William Crabtree

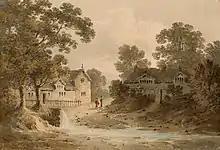
Broughton Spout by James Bourne (1773-1854) Crabtree's house is on the left of the painting.

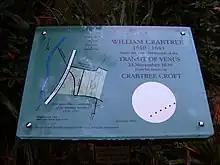
Plaque commemorating Crabtree's observation of the Transit of Venus

Crabtree corresponded with Jeremiah Horrocks, another enthusiastic amateur astronomer, from 1636. A group of astronomers from the north of England, which included William Gascoigne, formed around them and were Britain's first followers of the astronomy of Johannes Kepler. "Nos Keplari" as the group called themselves, were distinguished as being the first people to gain a realistic notion of the size of the Solar System. Crabtree and Horrocks were the only astronomers to observe, plot, and record the transit of Venus across the Sun, as predicted by Horrocks, on 24 November 1639 Julian calendar (4 December Gregorian calendar). The two correspondents both recorded the event in their own homes and it is not known whether they ever met in person, but Crabtree's calculations were crucial in allowing Horrocks to estimate the size of Venus and the distance from the Earth to the Sun. Unfortunately, Horrocks died early in 1641 – the day before he was due to meet Crabtree. Crabtree made his will on 19 July 1644, and was buried within the precincts of the Manchester Collegiate Church on 1 August 1644, close to where he had received his education.